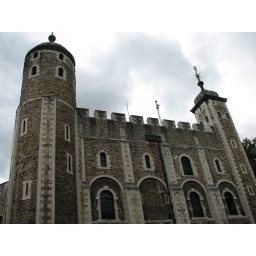
white tower in the tower of london 2.JPG